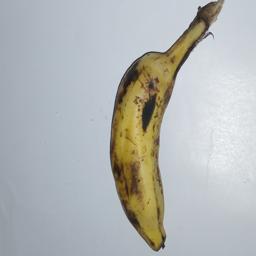
Banana variety: Champa Kola